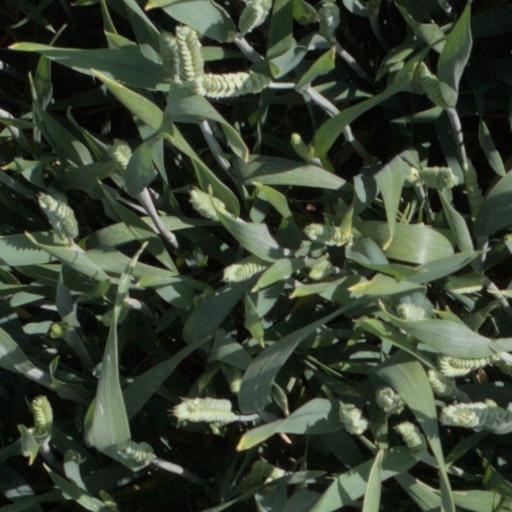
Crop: wheat